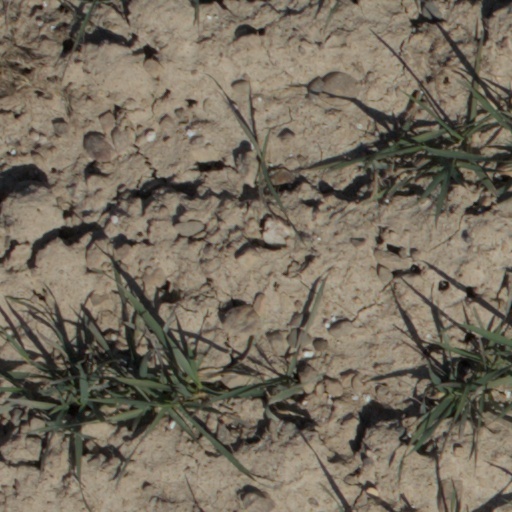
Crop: wheat